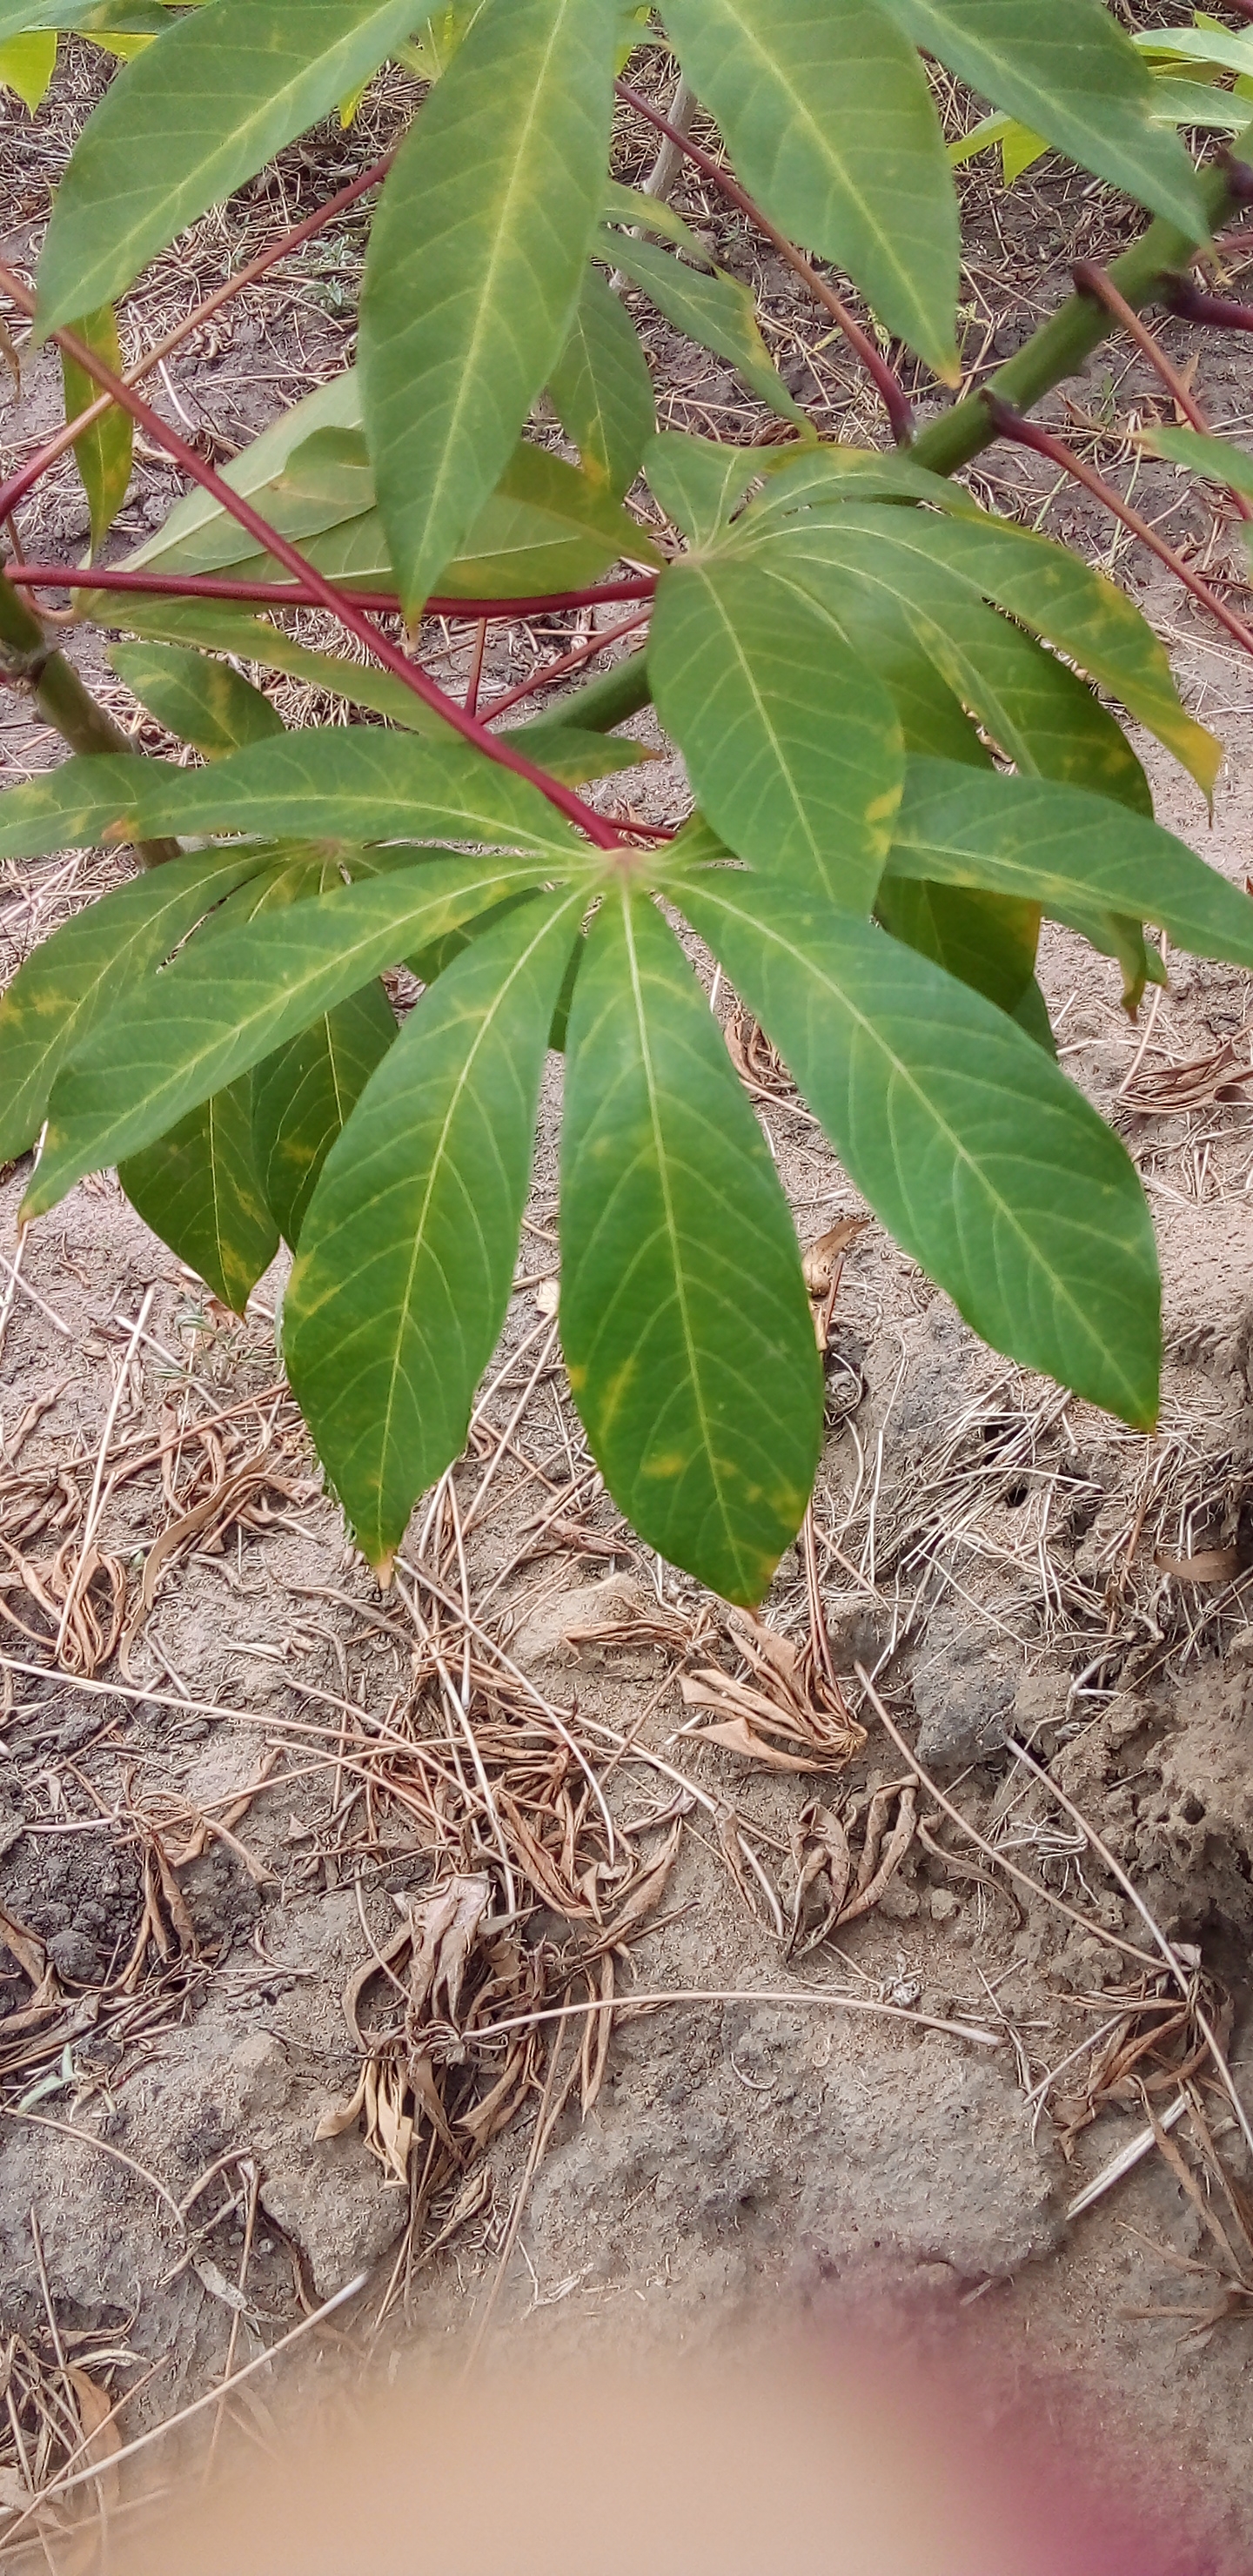
Label: cassava brown streak disease (cbsd)